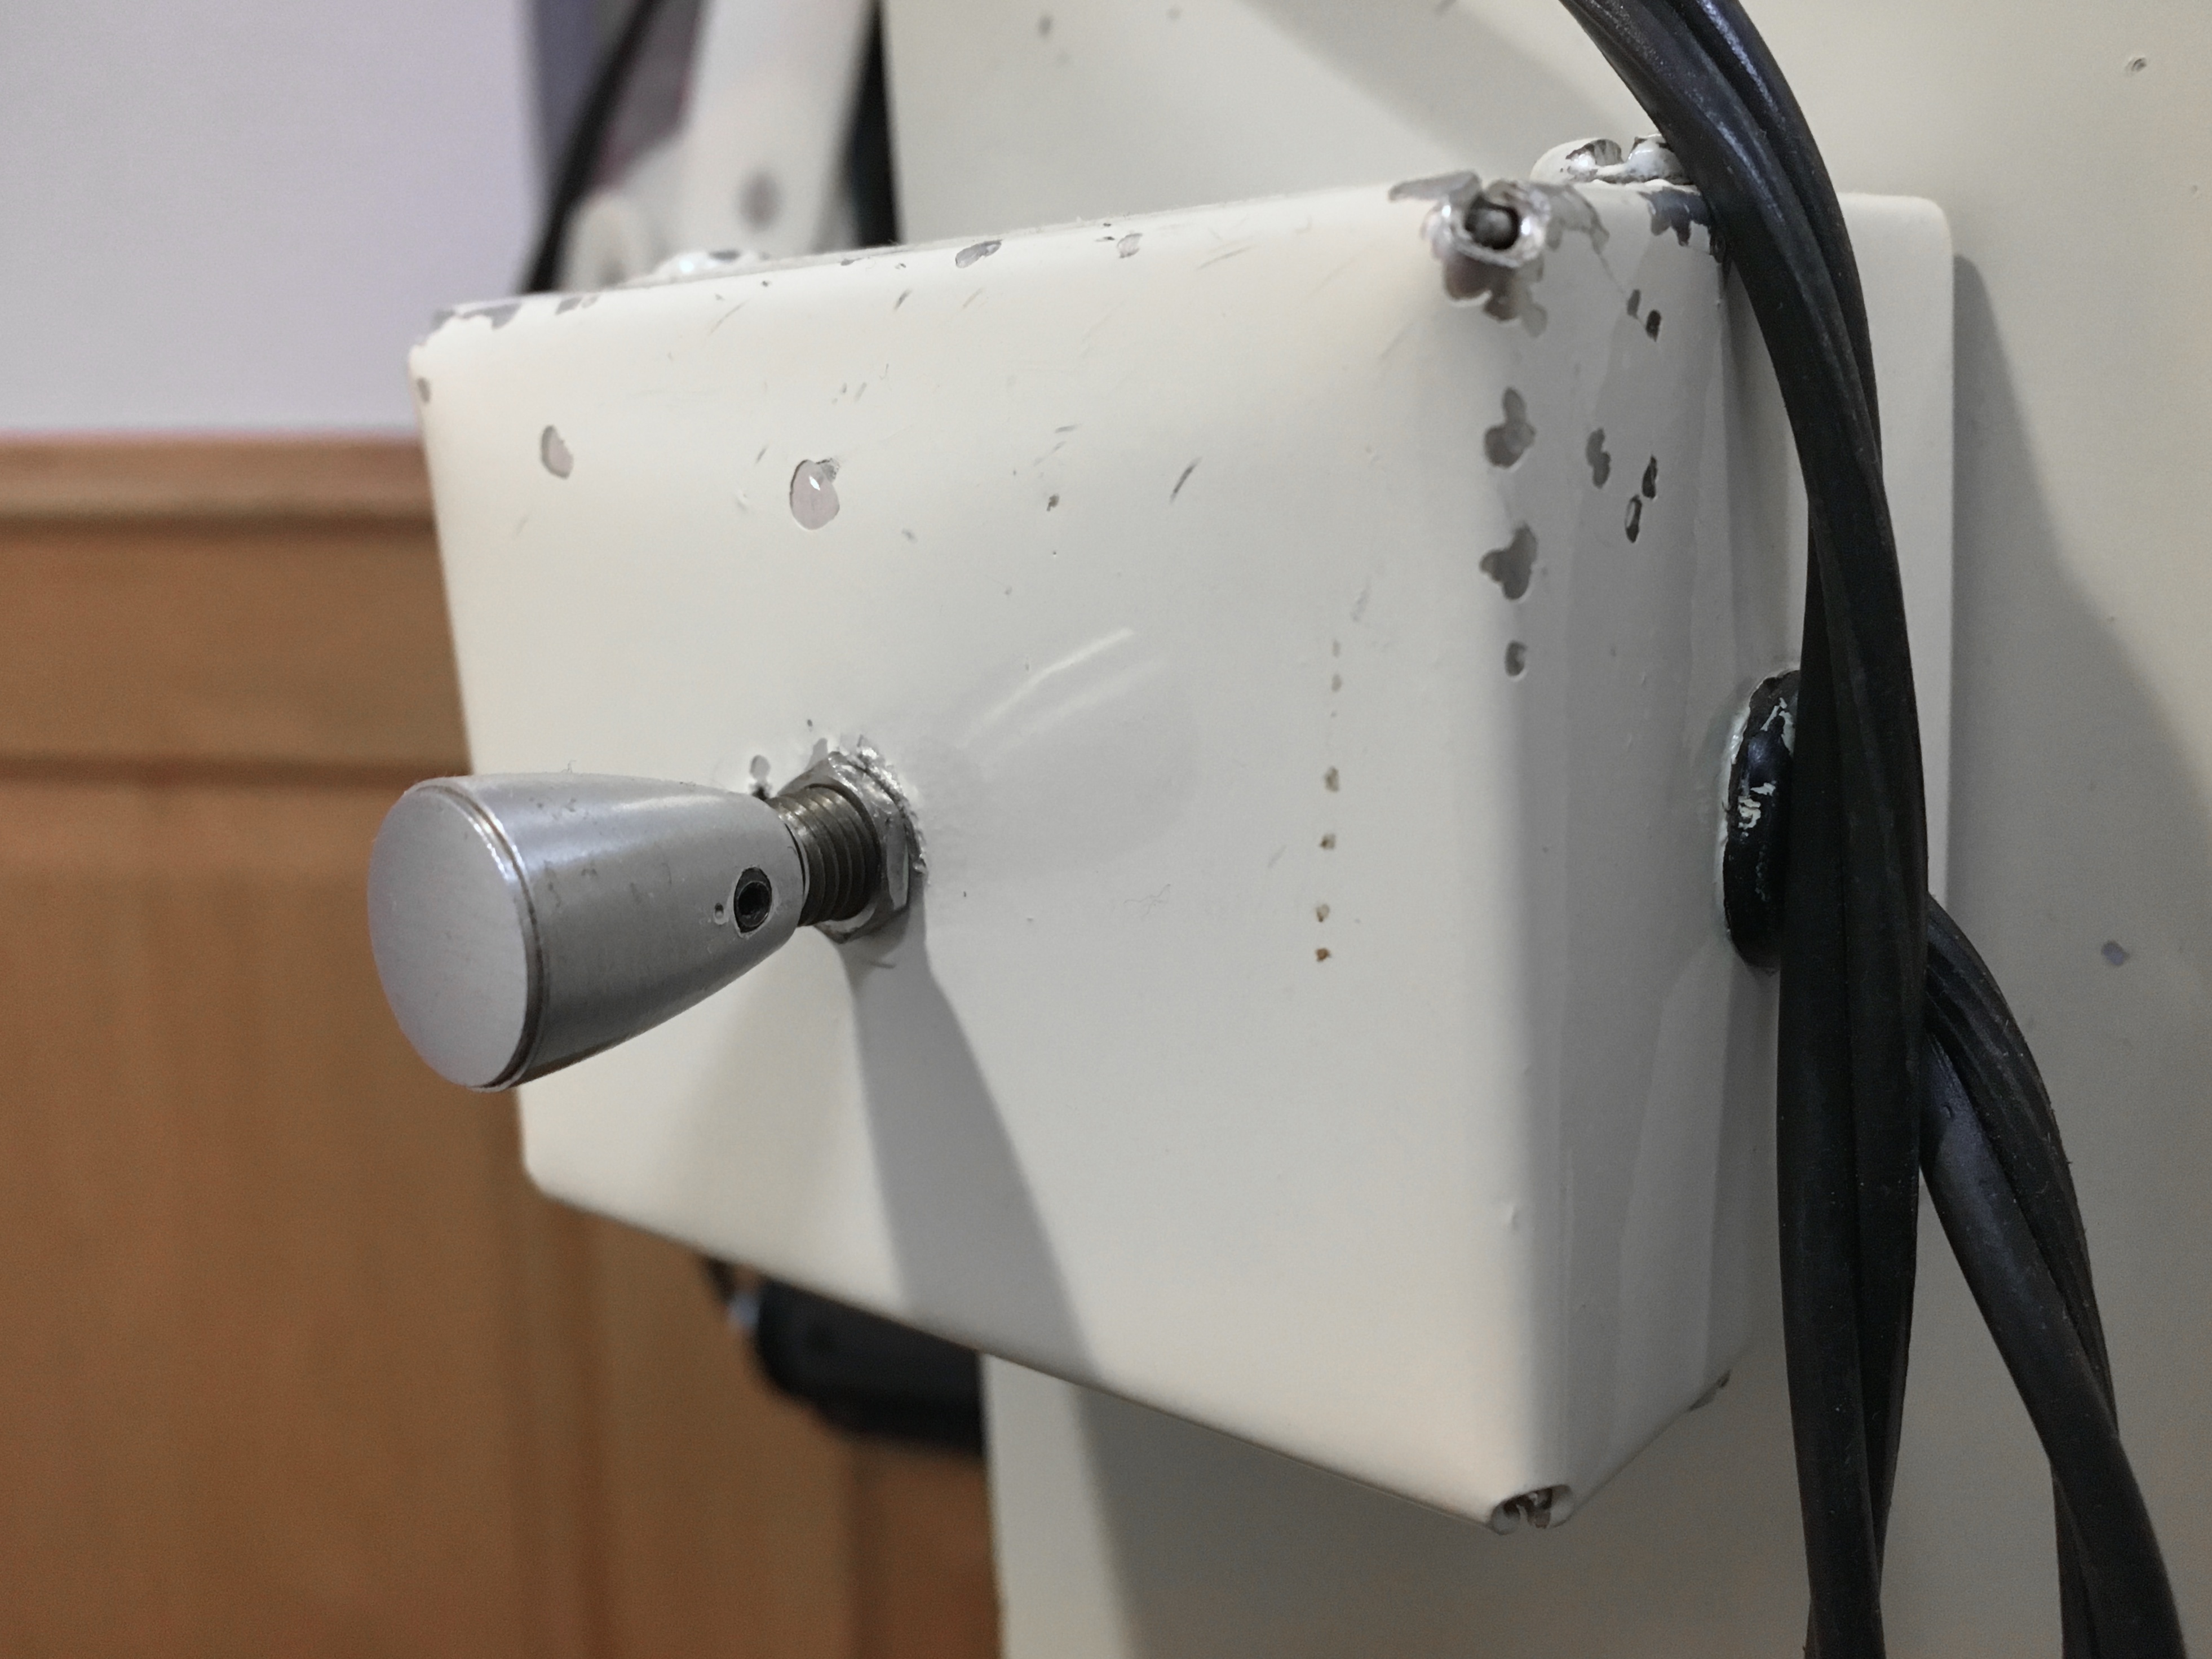
light, white, machine, lighting, switch, product